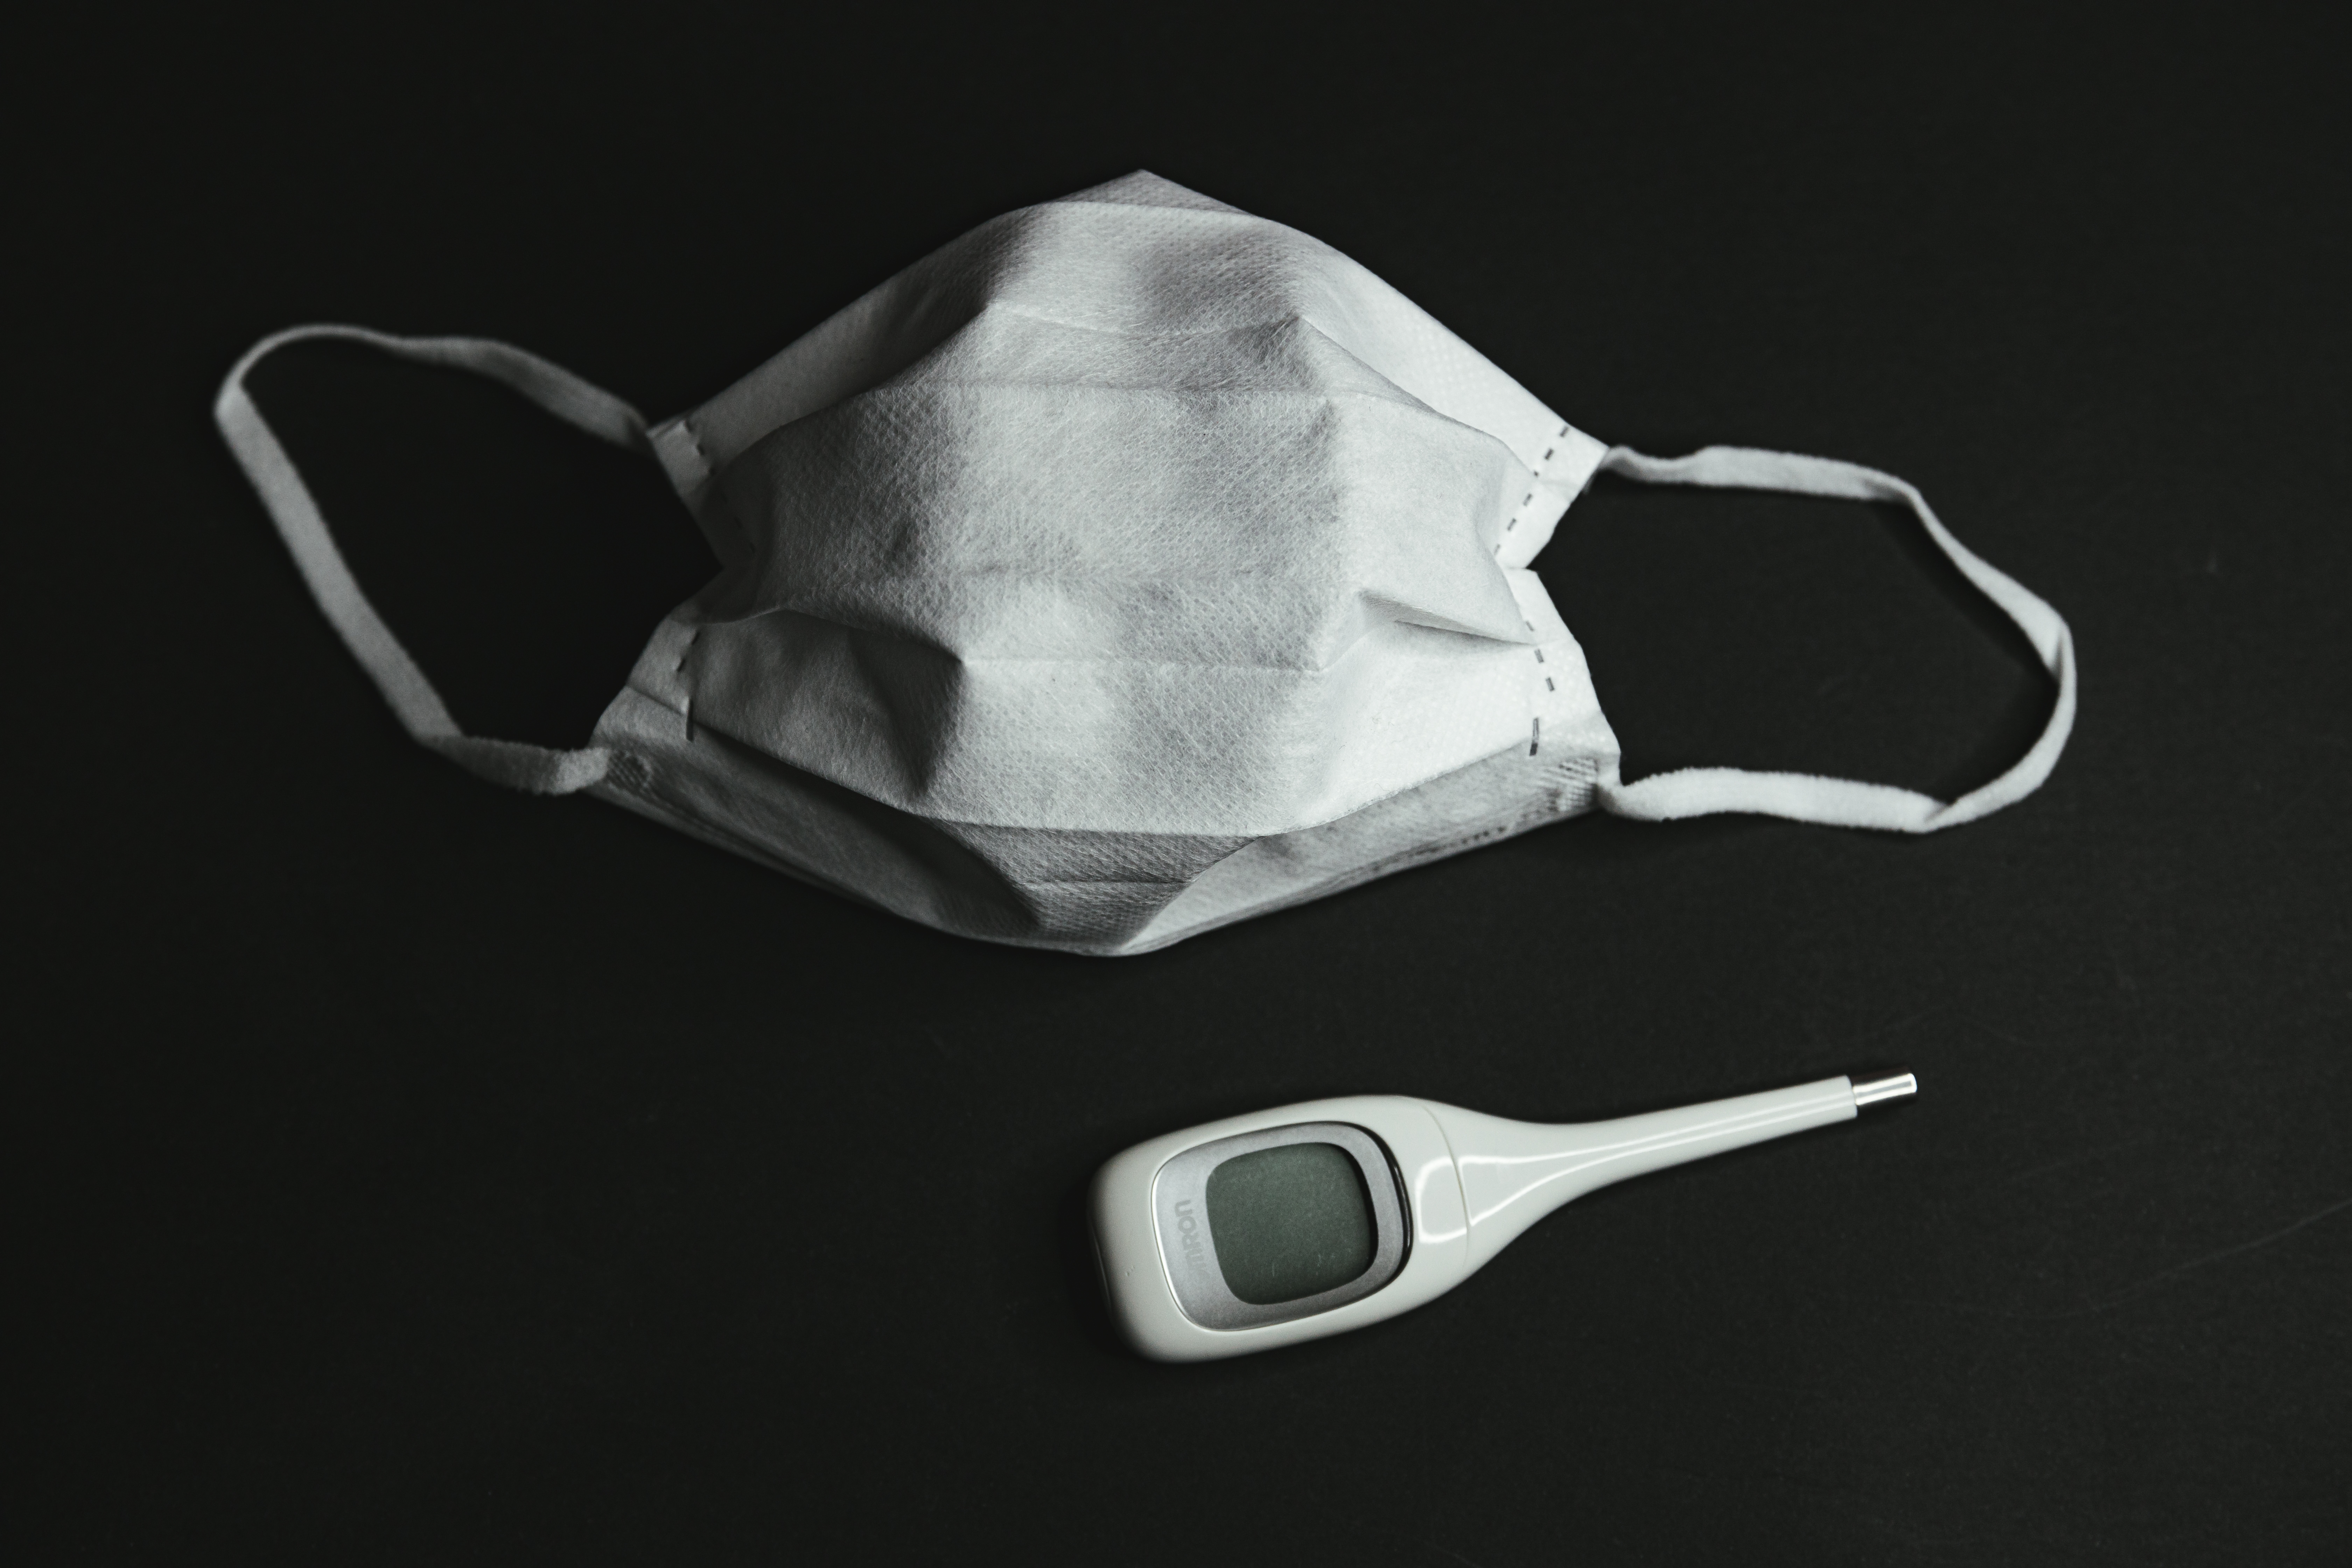
thermometer, white, black, brassiere, still life photography, black and white, monochrome photography, photography, bag, hand, x ray, style